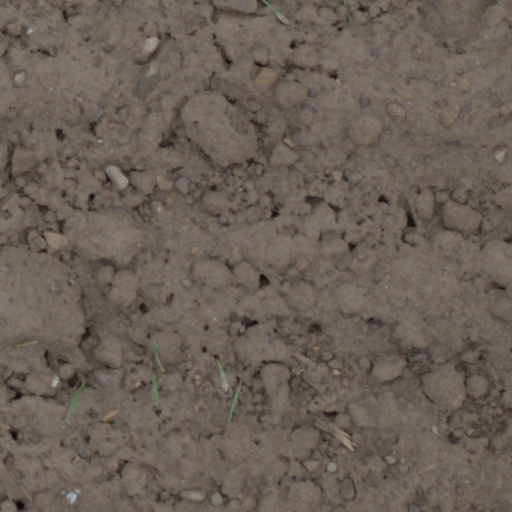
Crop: wheat